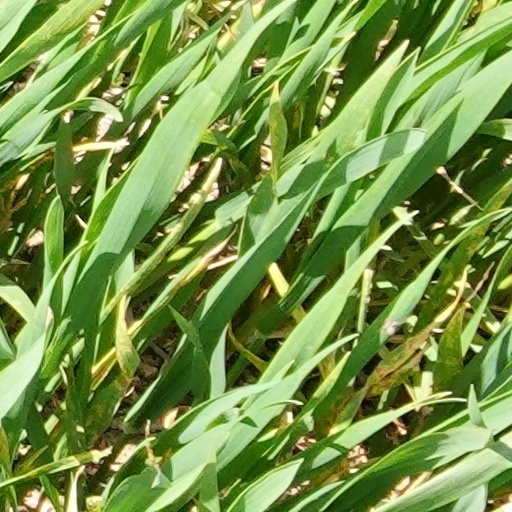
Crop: wheat